Northrop B-2 Spirit

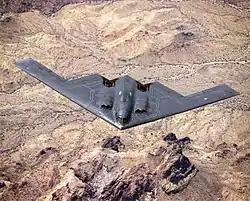
Top view of triangular aircraft, with sawtooth trailing edge, in flight over desert

During its design and development, the Northrop B-2 program was a black project; all program personnel needed a secret clearance. Still, it was less closely held than the Lockheed F-117 program; more people in the federal government knew about the B-2, and more information about the project was available. Both during development and in service, considerable effort has been devoted to maintaining the security of the B-2's design and technologies. Staff working on the B-2 in most, if not all, capacities need a level of special-access clearance and undergo extensive background checks carried out by a special branch of the USAF.